Alexander Herzen

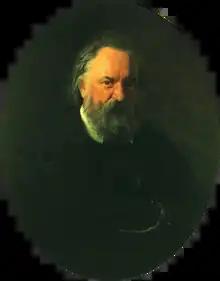
Portrait by Nikolai Ge, 1867

Alexander Ivanovich Herzen was a Russian writer and thinker known as the precursor of Russian socialism and one of the main precursors of agrarian populism (being an ideological ancestor of the Narodniki, Socialist-Revolutionaries, Trudoviks and the agrarian American Populist Party). With his writings, many composed while exiled in London, he attempted to influence the situation in Russia, contributing to a political climate that led to the emancipation of the serfs in 1861. He published the important social novel "Who is to Blame?" (1845–46). His autobiography, "My Past and Thoughts" (written 1852–1870), is often considered one of the best examples of that genre in Russian literature.